Hildegard of Bingen

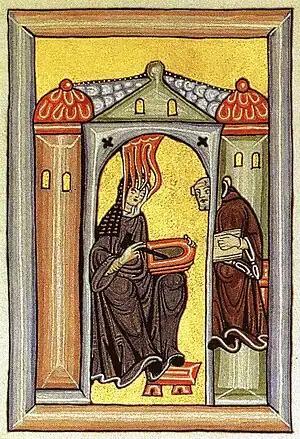
Illumination from Hildegard's (1151) showing her receiving a vision and dictating to teacher Volmar

Hildegard of Bingen OSB (17 September 1179), also known as the Sibyl of the Rhine, was a German Benedictine abbess and polymath active as a writer, composer, philosopher, mystic, visionary, and as a medical writer and practitioner during the High Middle Ages. She is one of the best-known composers of sacred monophony, as well as the most recorded in modern history. She has been considered by a number of scholars to be the founder of scientific natural history in Germany.